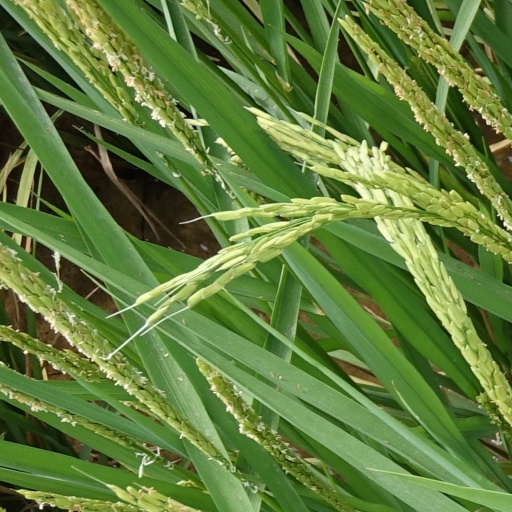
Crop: rice